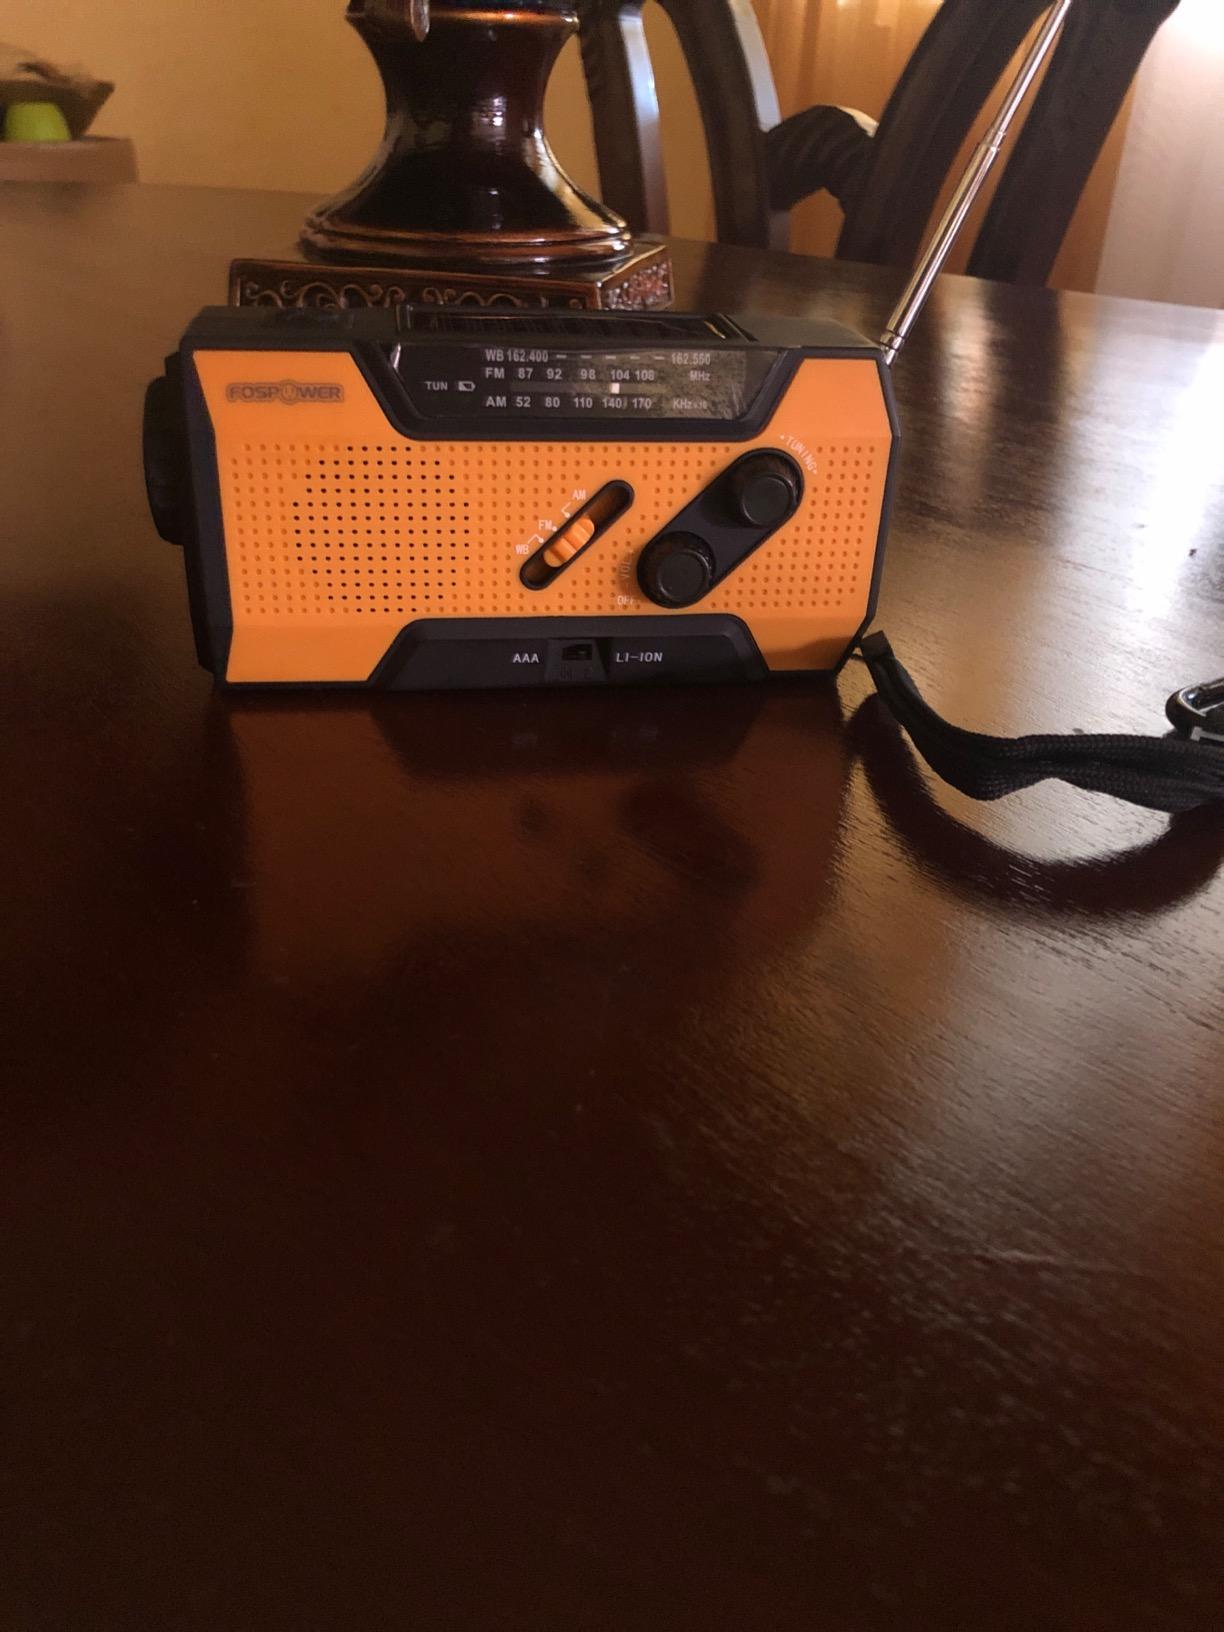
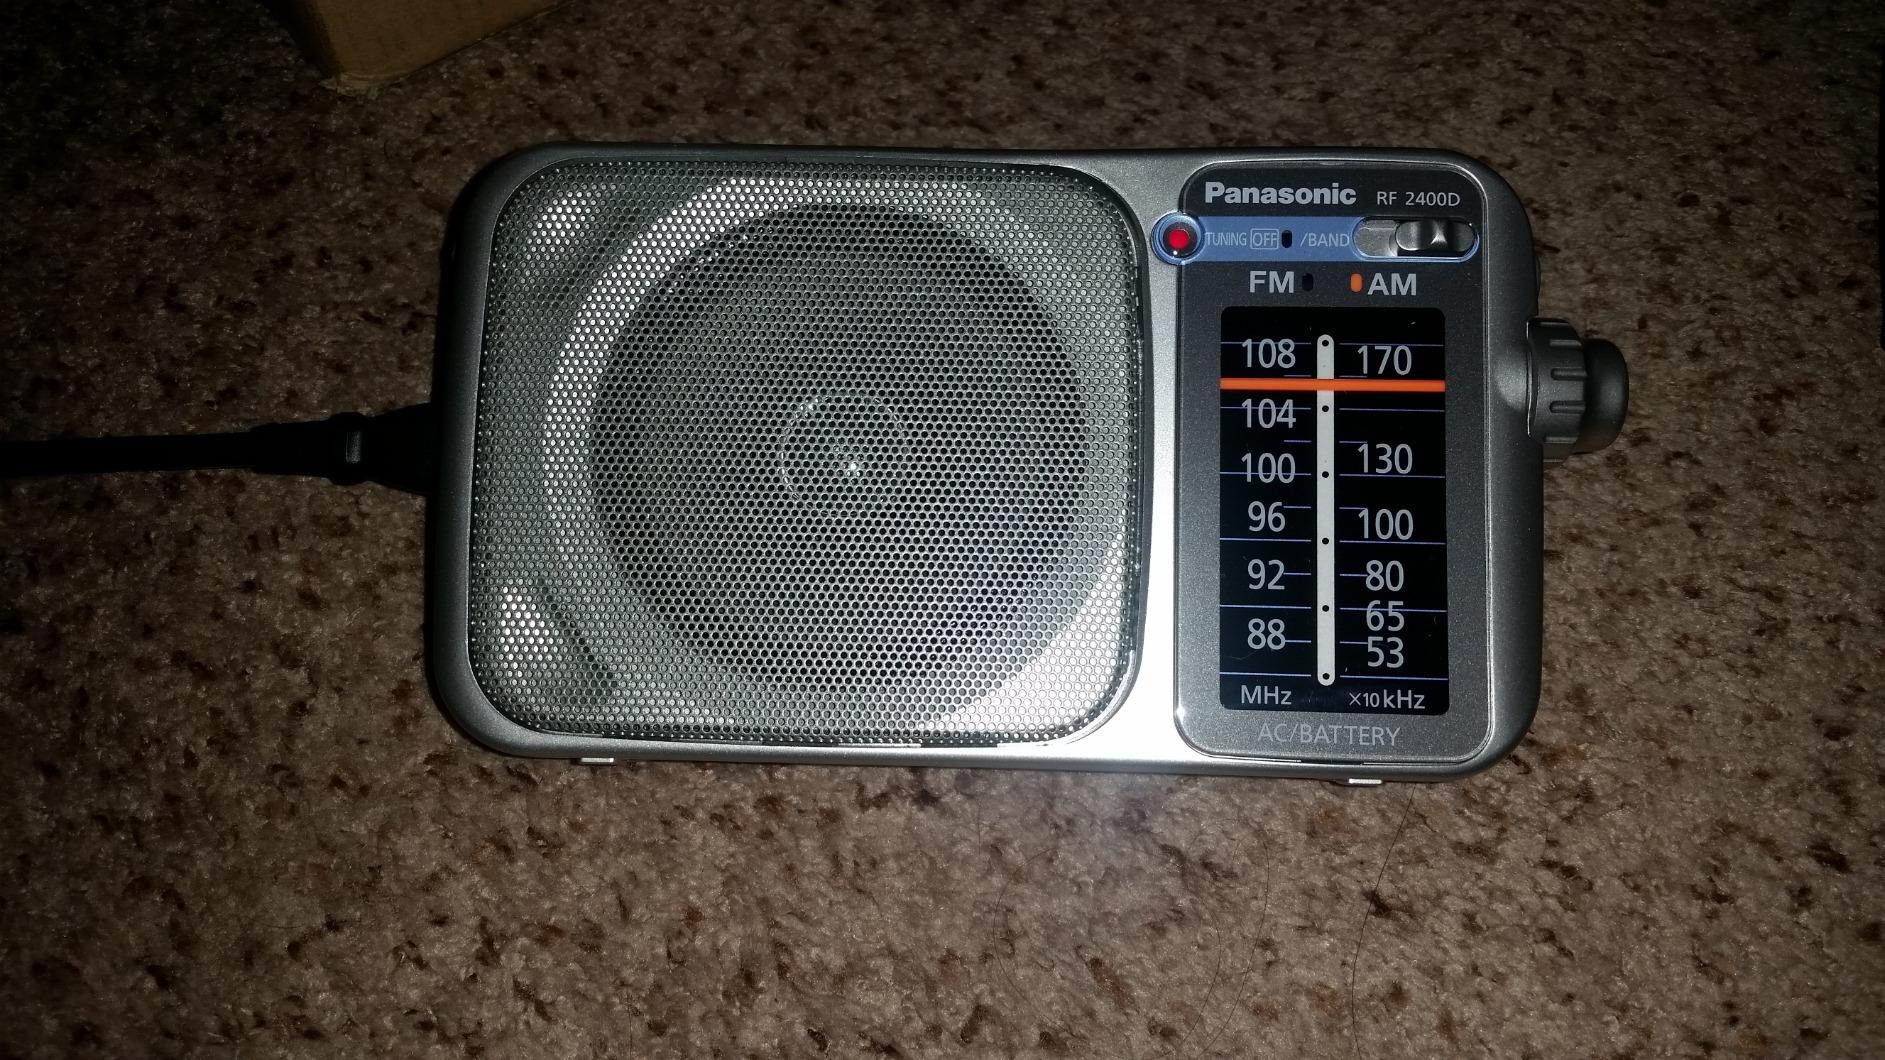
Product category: radio
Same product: no